Scott Berry (basketball)

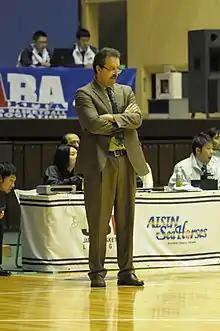

is the former Head coach of the Levanga Hokkaido in the Japanese JBL.